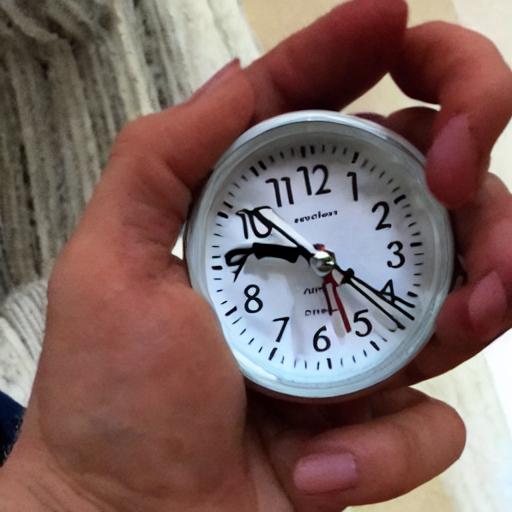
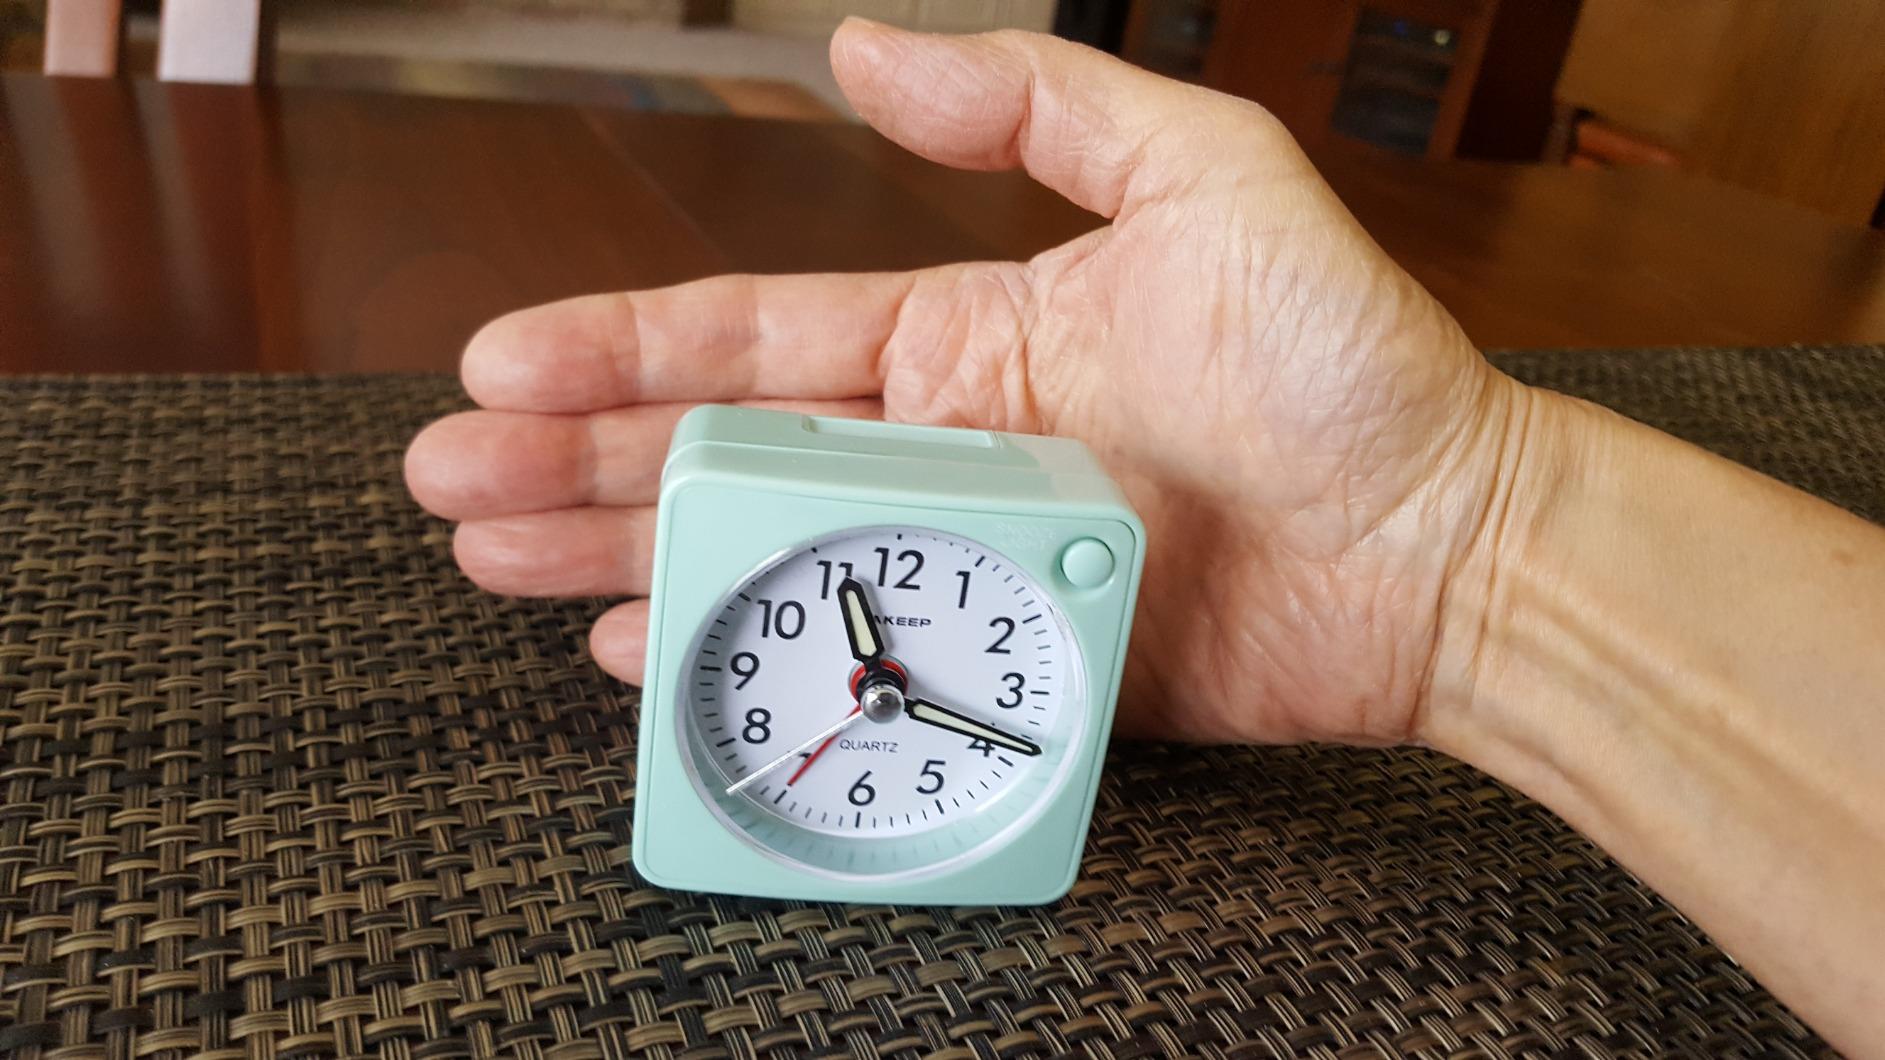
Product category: clock
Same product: no